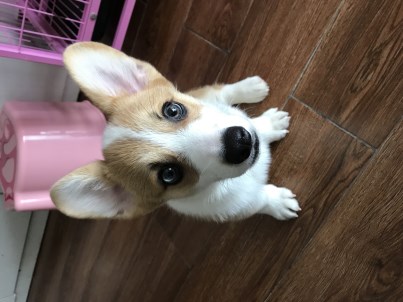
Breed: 2909-n000116-Cardigan